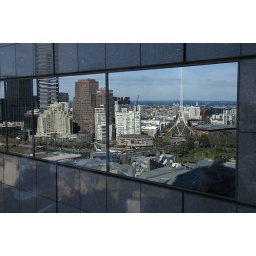
Looking out across Melbourne's South Bank through a reflection in the windows on the 28th floor of 101 Collins Street.